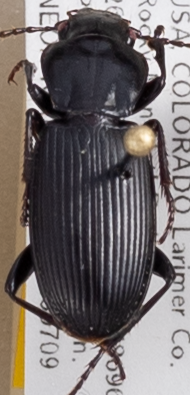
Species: Pterostichus protractus
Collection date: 2018-07-09
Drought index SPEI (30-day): -0.71
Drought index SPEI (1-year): -1.01
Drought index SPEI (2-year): -0.71